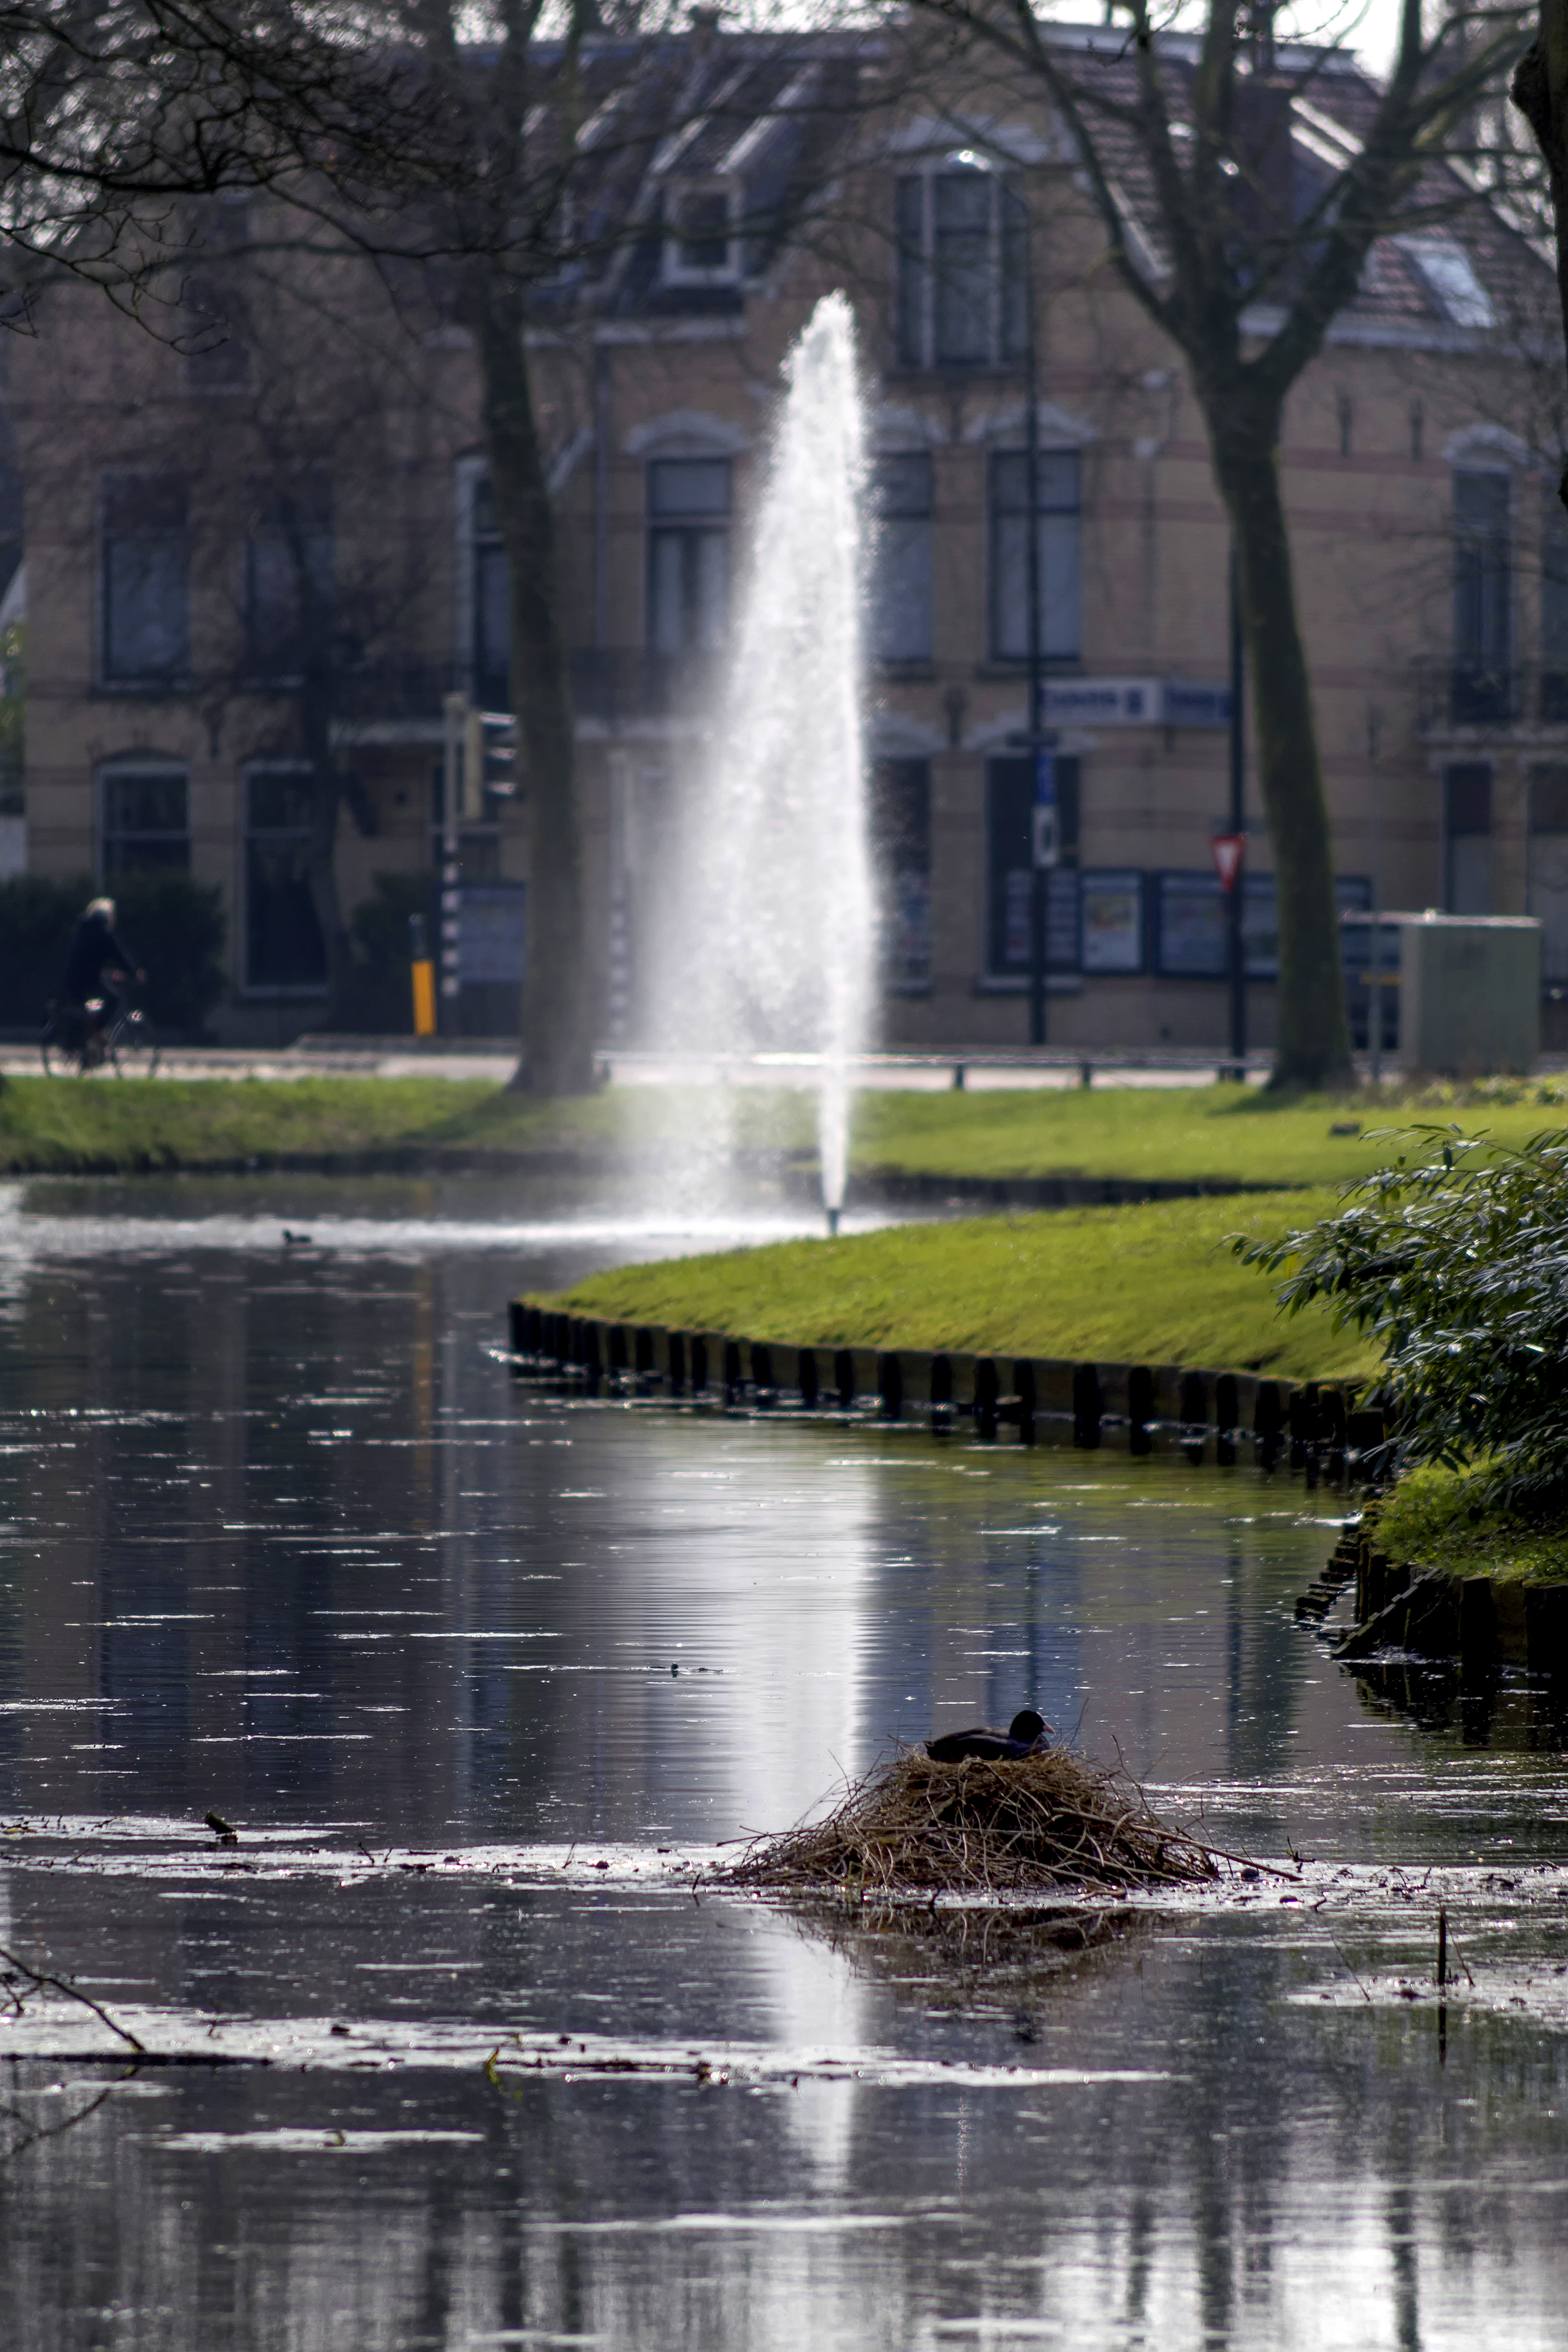
tree, water, outdoor, architecture, building, photo, pond, reflection, park, holland, nederland, netherlands, dutch, outdoorphotography, picture, photograph, fountain, fotos, foto, water feature, paulvandevelde, pdvandevelde, natuurfotografie, naturephotographer, dordrecht, nederlandinfotos, pvdvfotografie, pdvandeveldedordrecht, nederlandsefotografie, dutchphotogaraphy, totallydutch, fotografienederland, hollandsefotografie, fotografieholland, fulicaatra, reflecting pool, meerkoet, fontein